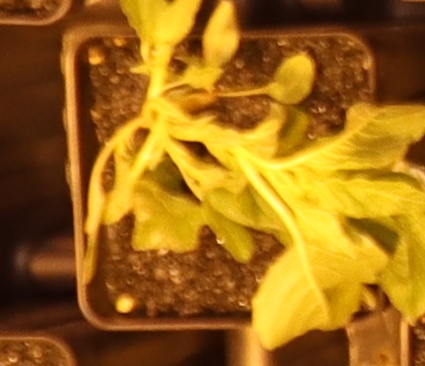
Label: Waterhemp